Moulins Ball

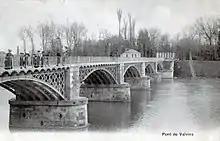
The old Valvins bridge at Samois-sur-Seine, one of the immersion sites for the Boules de Moulins.

Under the terms of the contract imposed by Steenackers and the subject of a decree published in "Le Moniteur universel" on December 26, 1870, mail destined to enter Paris via the balls was grouped together at the central post office in Moulins, regardless of its place of dispatch, and had to be franked at 1 franc instead of the normal 20 centimes. The additional 80 centimes were intended to pay Delort, Robert and Vonoven (paid by the Post, half on registration of the mail in Moulins and half on actual receipt in Paris); however, no guarantee was promised to users by the administration, which disclaimed its responsibility in advance.